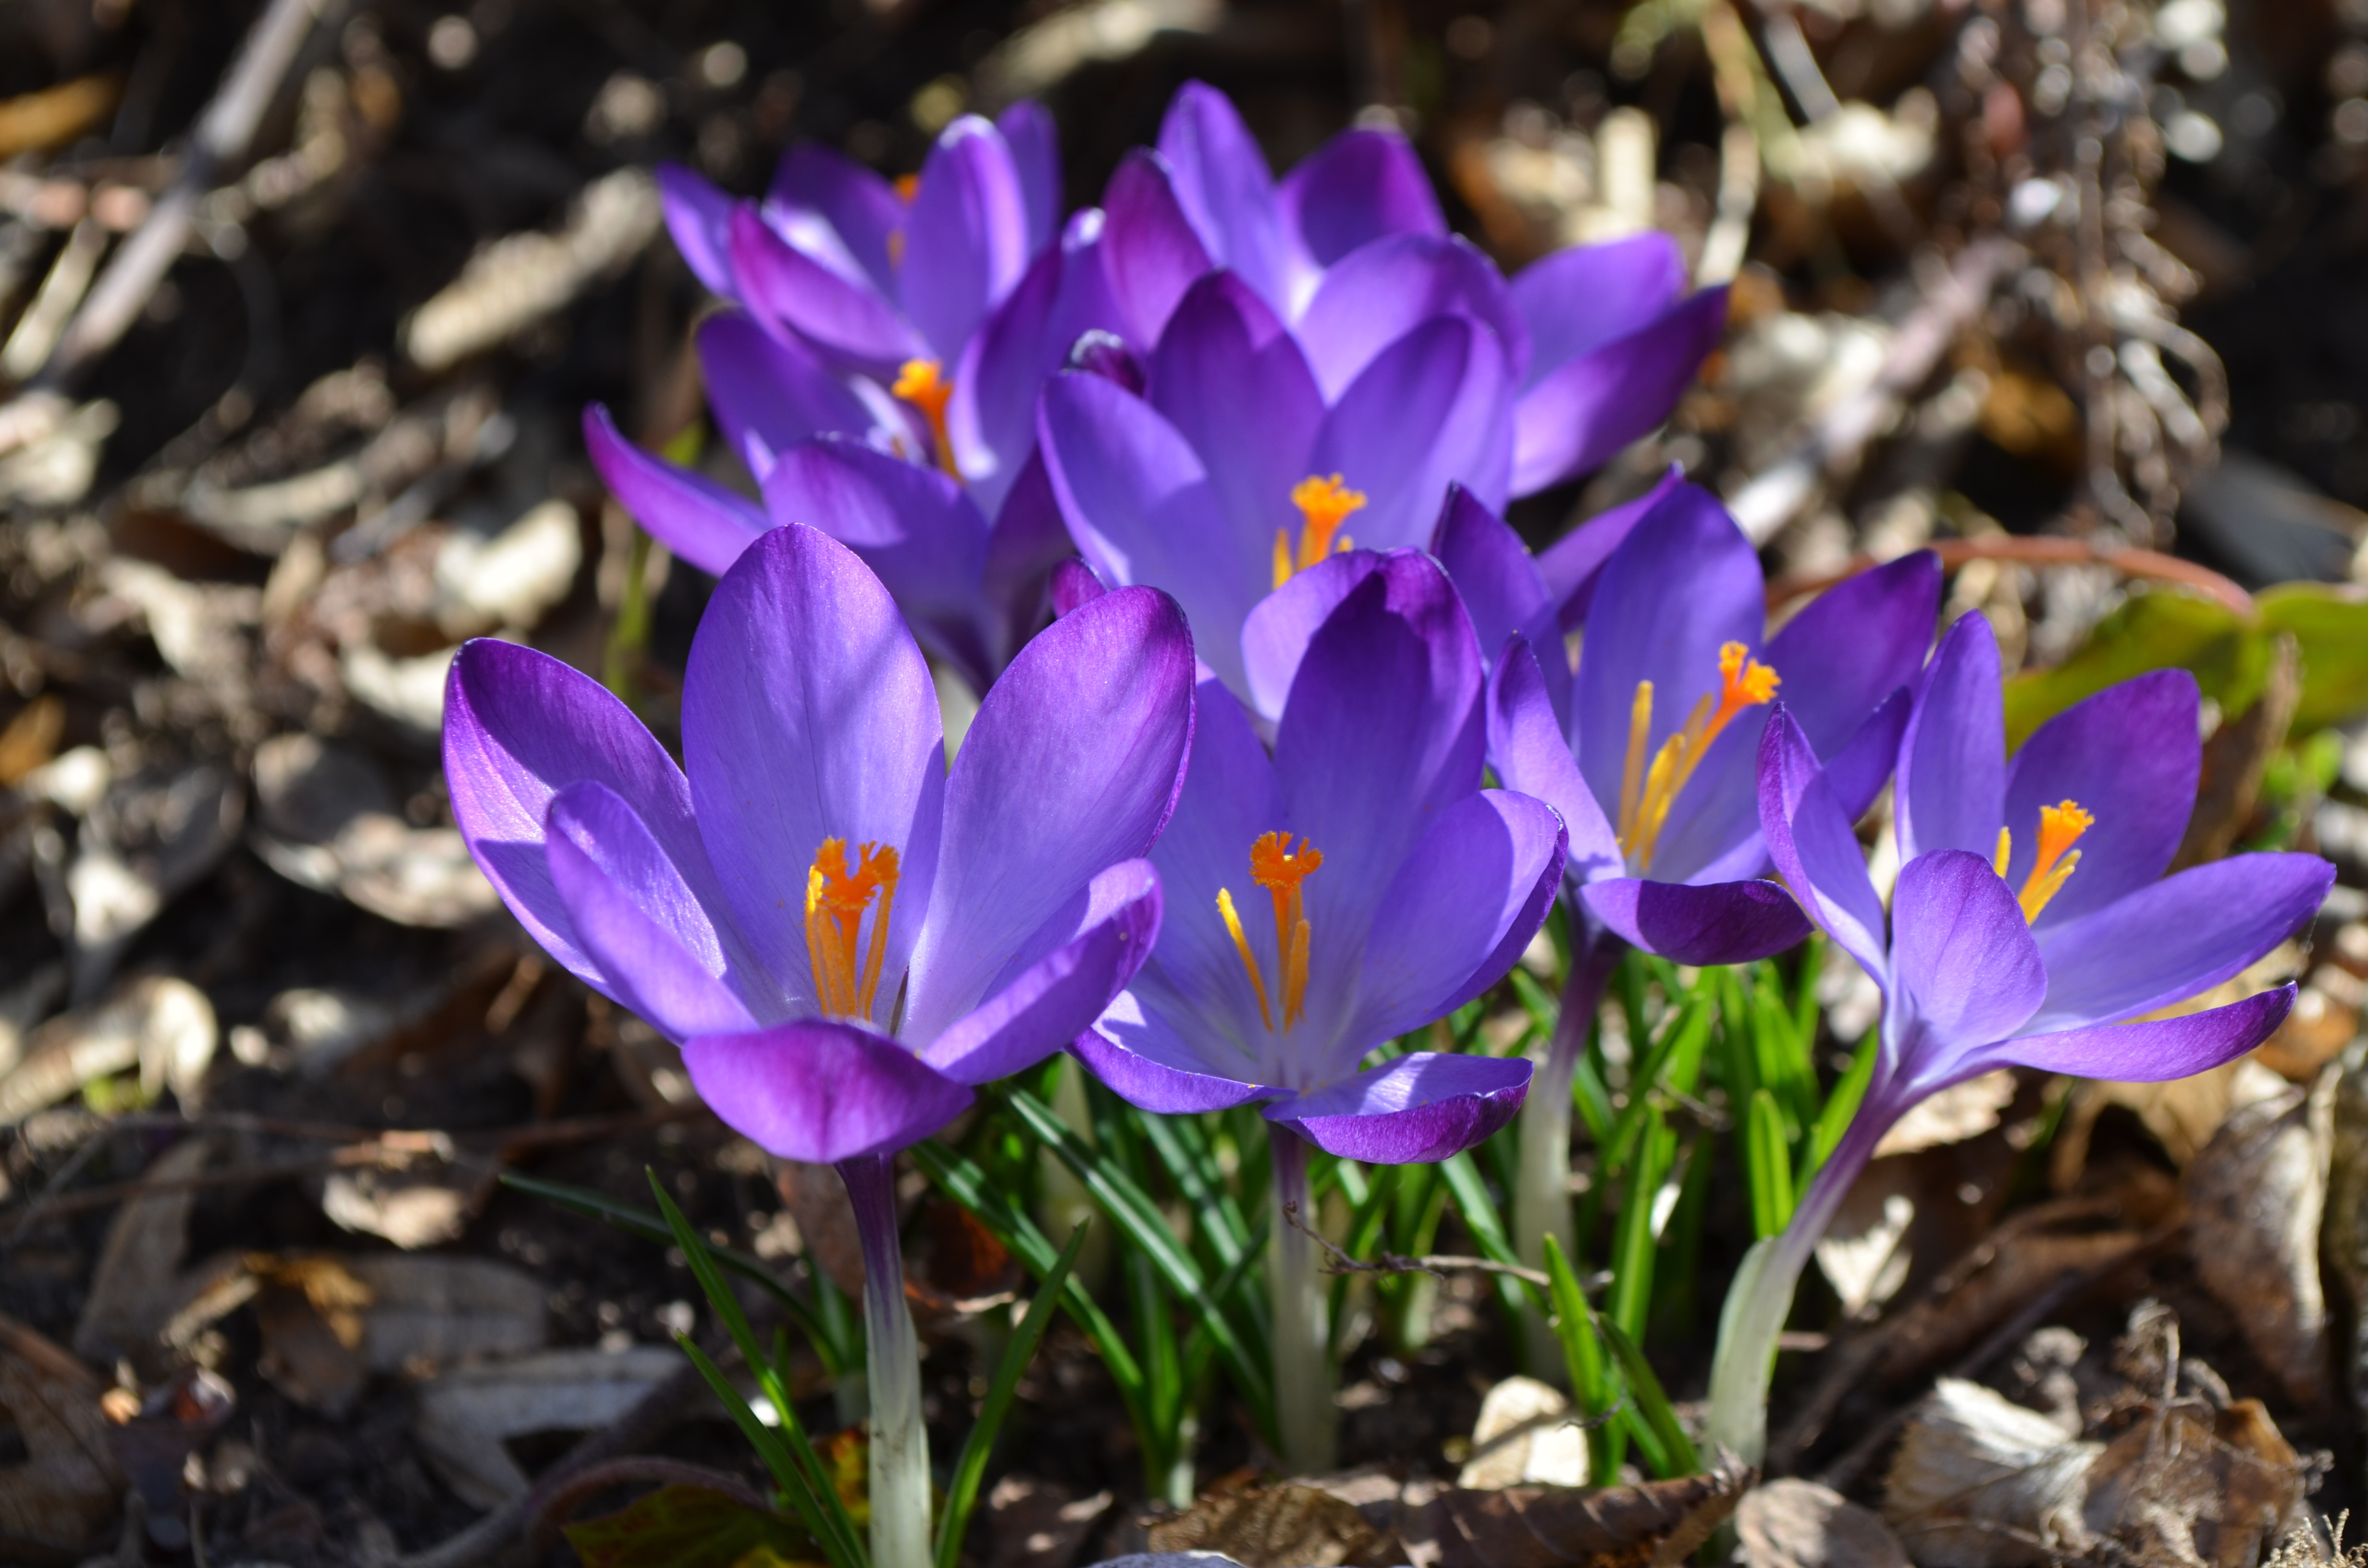
nature, blossom, plant, meadow, morning, flower, purple, petal, bloom, summer, orange, pollen, spring, green, color, botany, blue, colorful, yellow, garden, flora, wildflower, flowers, beautiful, springtime, crocus, mood, spring crocus, pink flower, back light, harbinger of spring, flowering plant, blue violet, b hen, spring fever, land plant, iris family